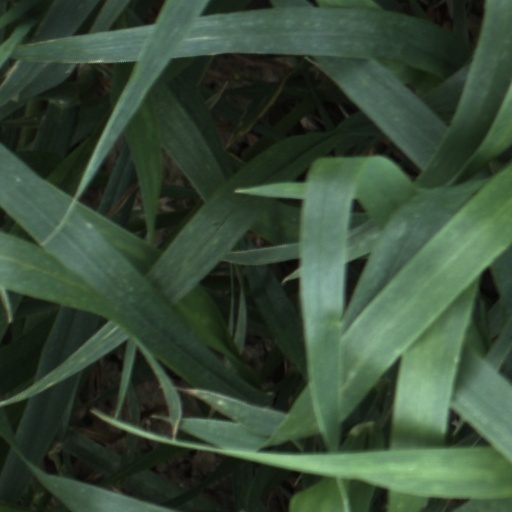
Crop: wheat